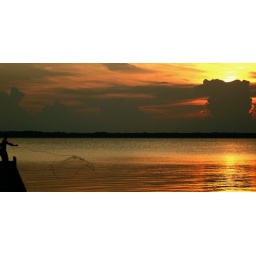
earlier shot of my freinds son shrimping in the st.johns river ,florida in august . straightened out horizon from original.